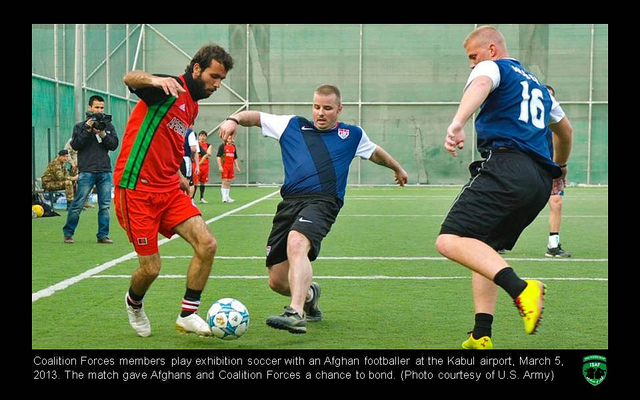
các cầu thủ bóng đá nam đang tranh giành bóng trên sân cỏ